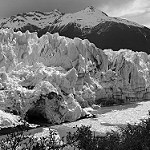
Label: B & W